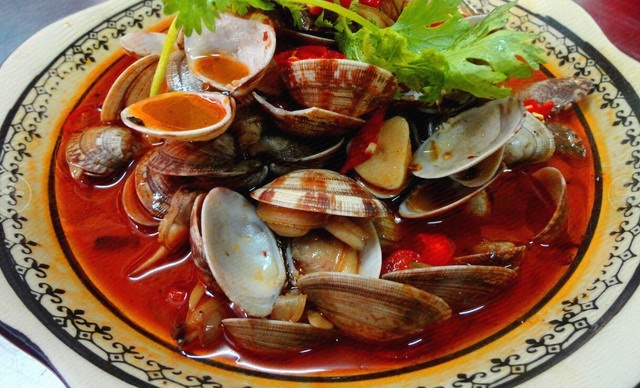
Label: Manila_Clams